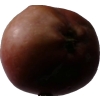
Label: Apple 18